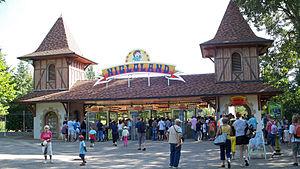
Entrée du parc Nigloland à Dolancourt dans l'Aube.
Nigloland est un parc d'attractions situé à Dolancourt dans le département français de l'Aube.